Zirid dynasty

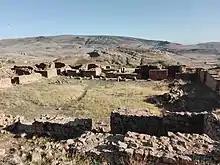
Remains of the palace at 'Ashir, the residence founded by Ziri ibn Manad

Al-Mui'zz ibn Badis was succeeded by his son, Tamim ibn al-Mu'izz (r. 1062-1108), who spent much of his reign attempting to restore Zirid power in the region. In 1063 he repelled a siege of Mahdia by the independent ruler of Sfax while also capturing the important port of Sus (Sousse). Meanwhile, the Hammadid ruler al-Nasir ibn 'Alannas (r. 1062-1088) began to intervene in Ifriqiya around this time, having his sovereignty recognized in Sfax, Tunis, and Kairouan. Tamim organized a coalition with some of the Banu Hilal and Banu Sulaym tribes and succeeded in inflicting a heavy defeat on al-Nasir at the Battle of Sabiba in 1065. The war between the Zirids and Hammadids continued until 1077, when a truce was negotiated, sealed by a marriage between Tamim and one of al-Nasir's daughters. In 1074 Tamim sent a naval expedition to Calabria where they ravaged the Italian coasts, plundered Nicotera and enslaved many of its inhabitants. The next year (1075) another Zirid raid resulted in the capture of Mazara in Sicily; however, the Zirid emir rethought his involvement in Sicily and decided to withdraw, abandoning what they had briefly held. In 1087, the Zirid capital, Mahdia, was sacked by the Pisans. According to Ettinghausen, Grabar, and Jenkins-Madina, the Pisa Griffin is believed to have been part of the spoils taken during the sack. In 1083 Mahdia was besieged by a chief of the Banu Hilal, Malik ibn 'Alawi. Unable to take the city, Malik instead turned to Kairouan and captured that city, but Tamim marched out with his entire army and defeated the Banu Hilal forces, at which point he also brought Kairouan back under Zirid control. He went on to capture Gabès in 1097 and Sfax in 1100. Gabès, however, soon declared itself independent again under the leadership of the Banu Jami', a family from the Riyahi branch of the Banu Hilal.